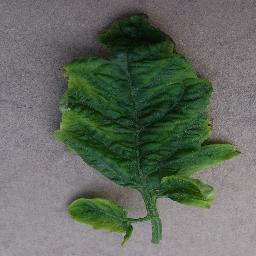
Label: Tomato___Tomato_Yellow_Leaf_Curl_Virus